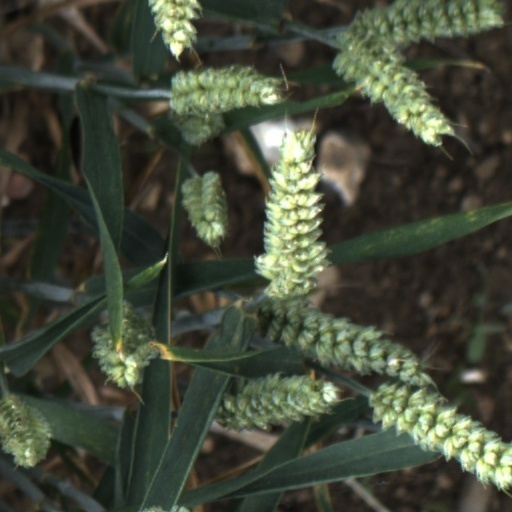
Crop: wheat